Badri Narayanan temple

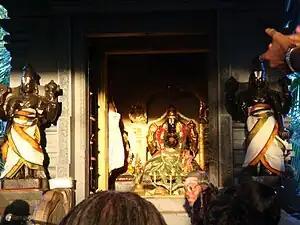
Sun rays falling upon the idol of Lord Badri Narayanan.

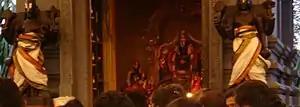
View of Lord Badri Narayanan.

Badri Narayanan temple (Tamil: பத்ரி நாராயணன் கோயில்) is a Hindu temple in the Madurai District in the entrance of Alagar Koil in the state of Tamil Nadu, India.